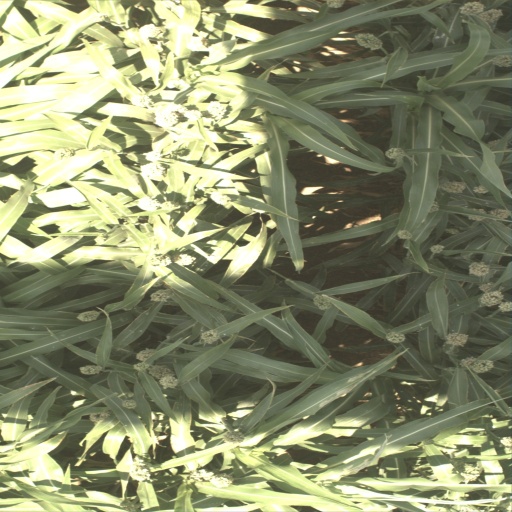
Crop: sorghum